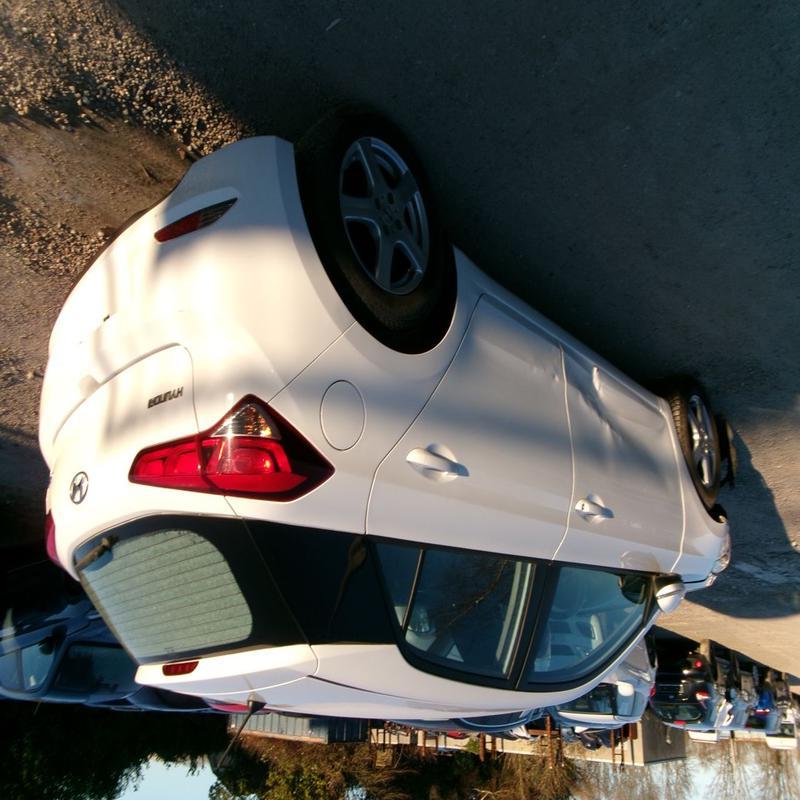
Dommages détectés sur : porte avant gauche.
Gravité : mineur